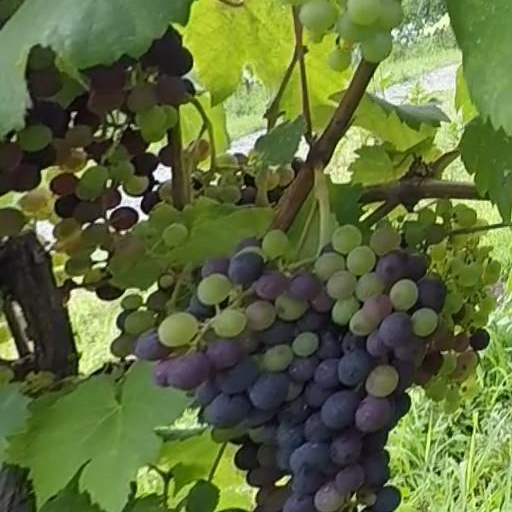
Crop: grape